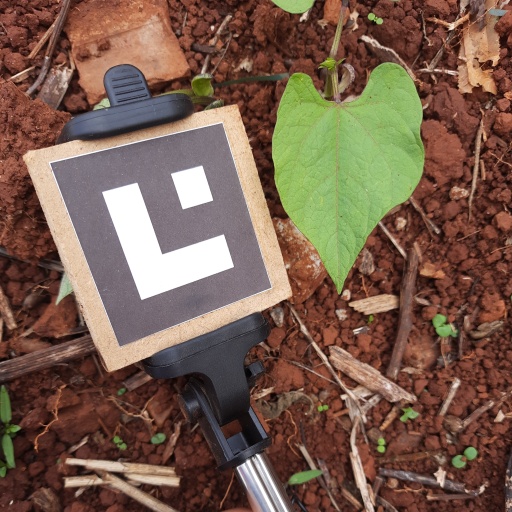
Observations: wavy surface, no eating holes, under shade